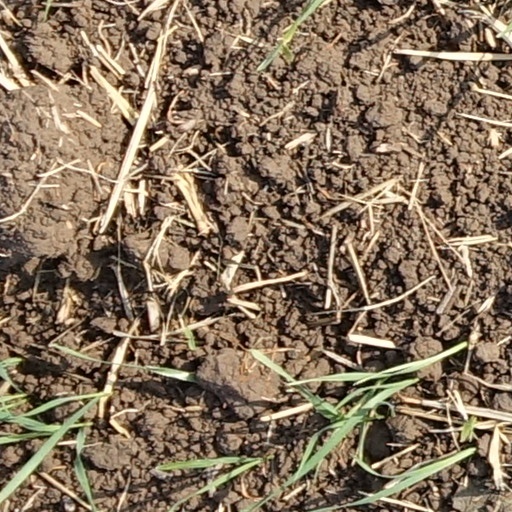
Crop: wheat